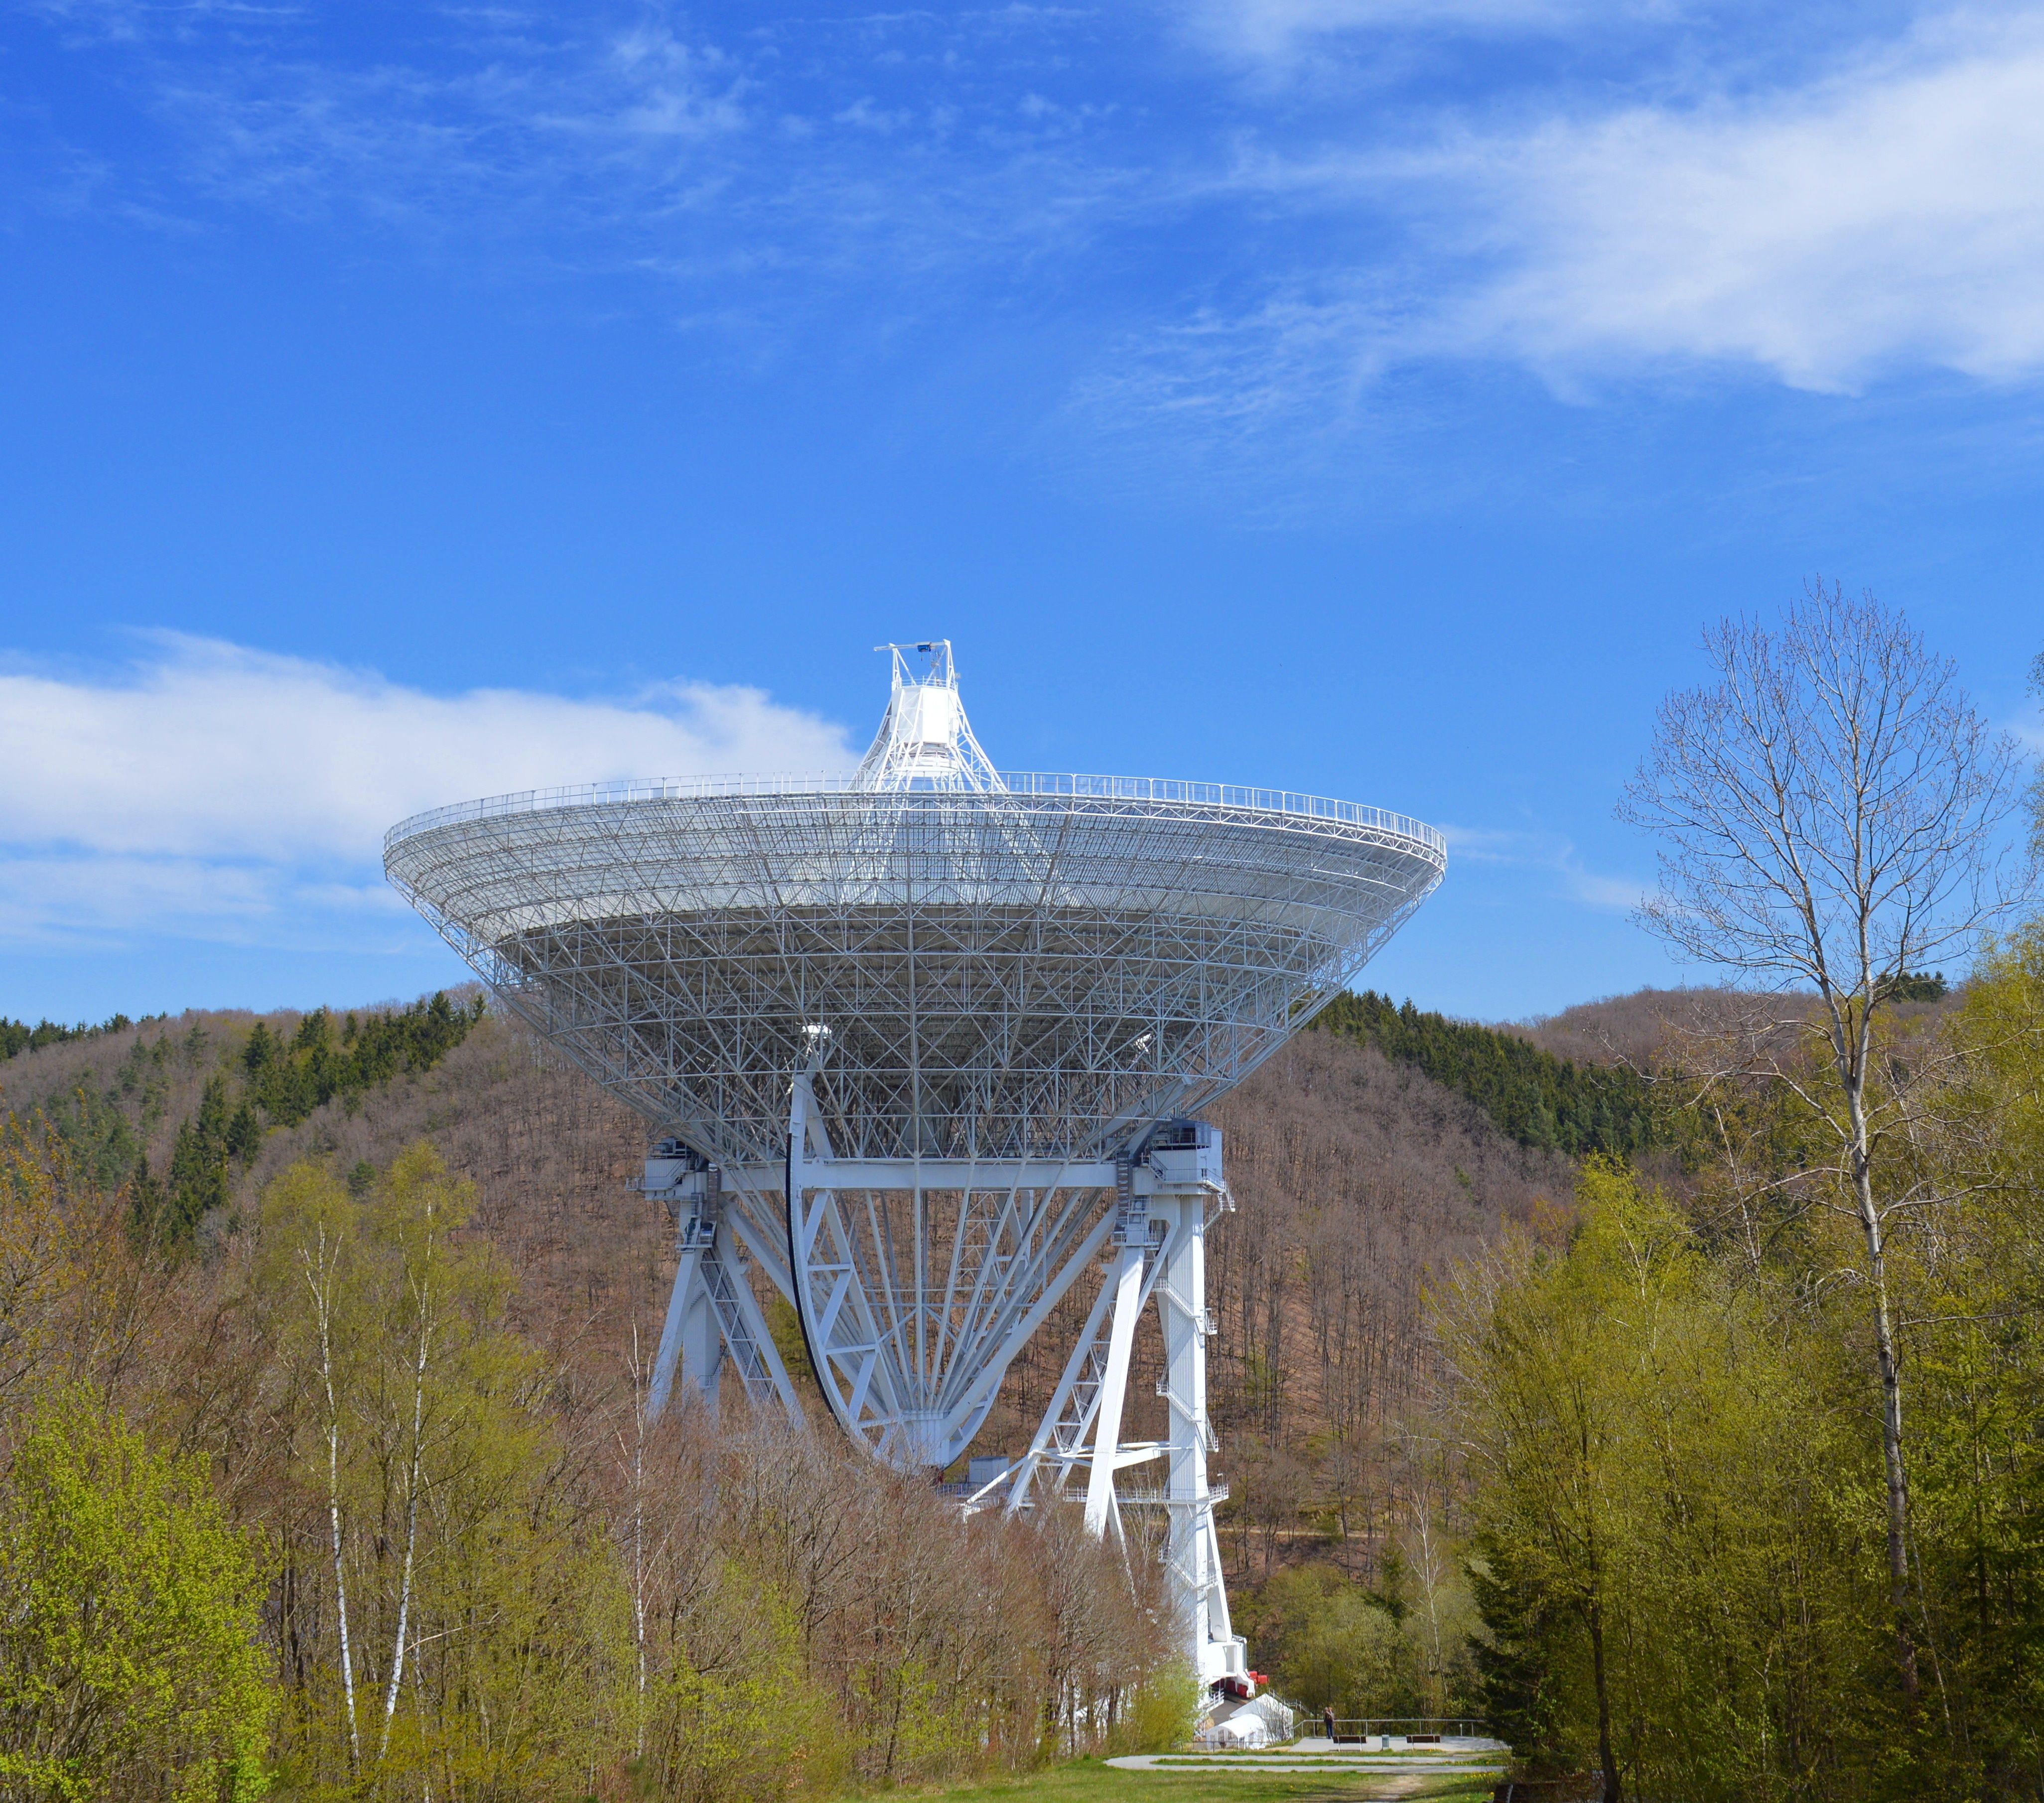
radio, telescope, space, research, astronomy, science, technology, receiving, wiretapping, architecture, white, radio telescope, antenna, electronic device, sky, electronics accessory, radar